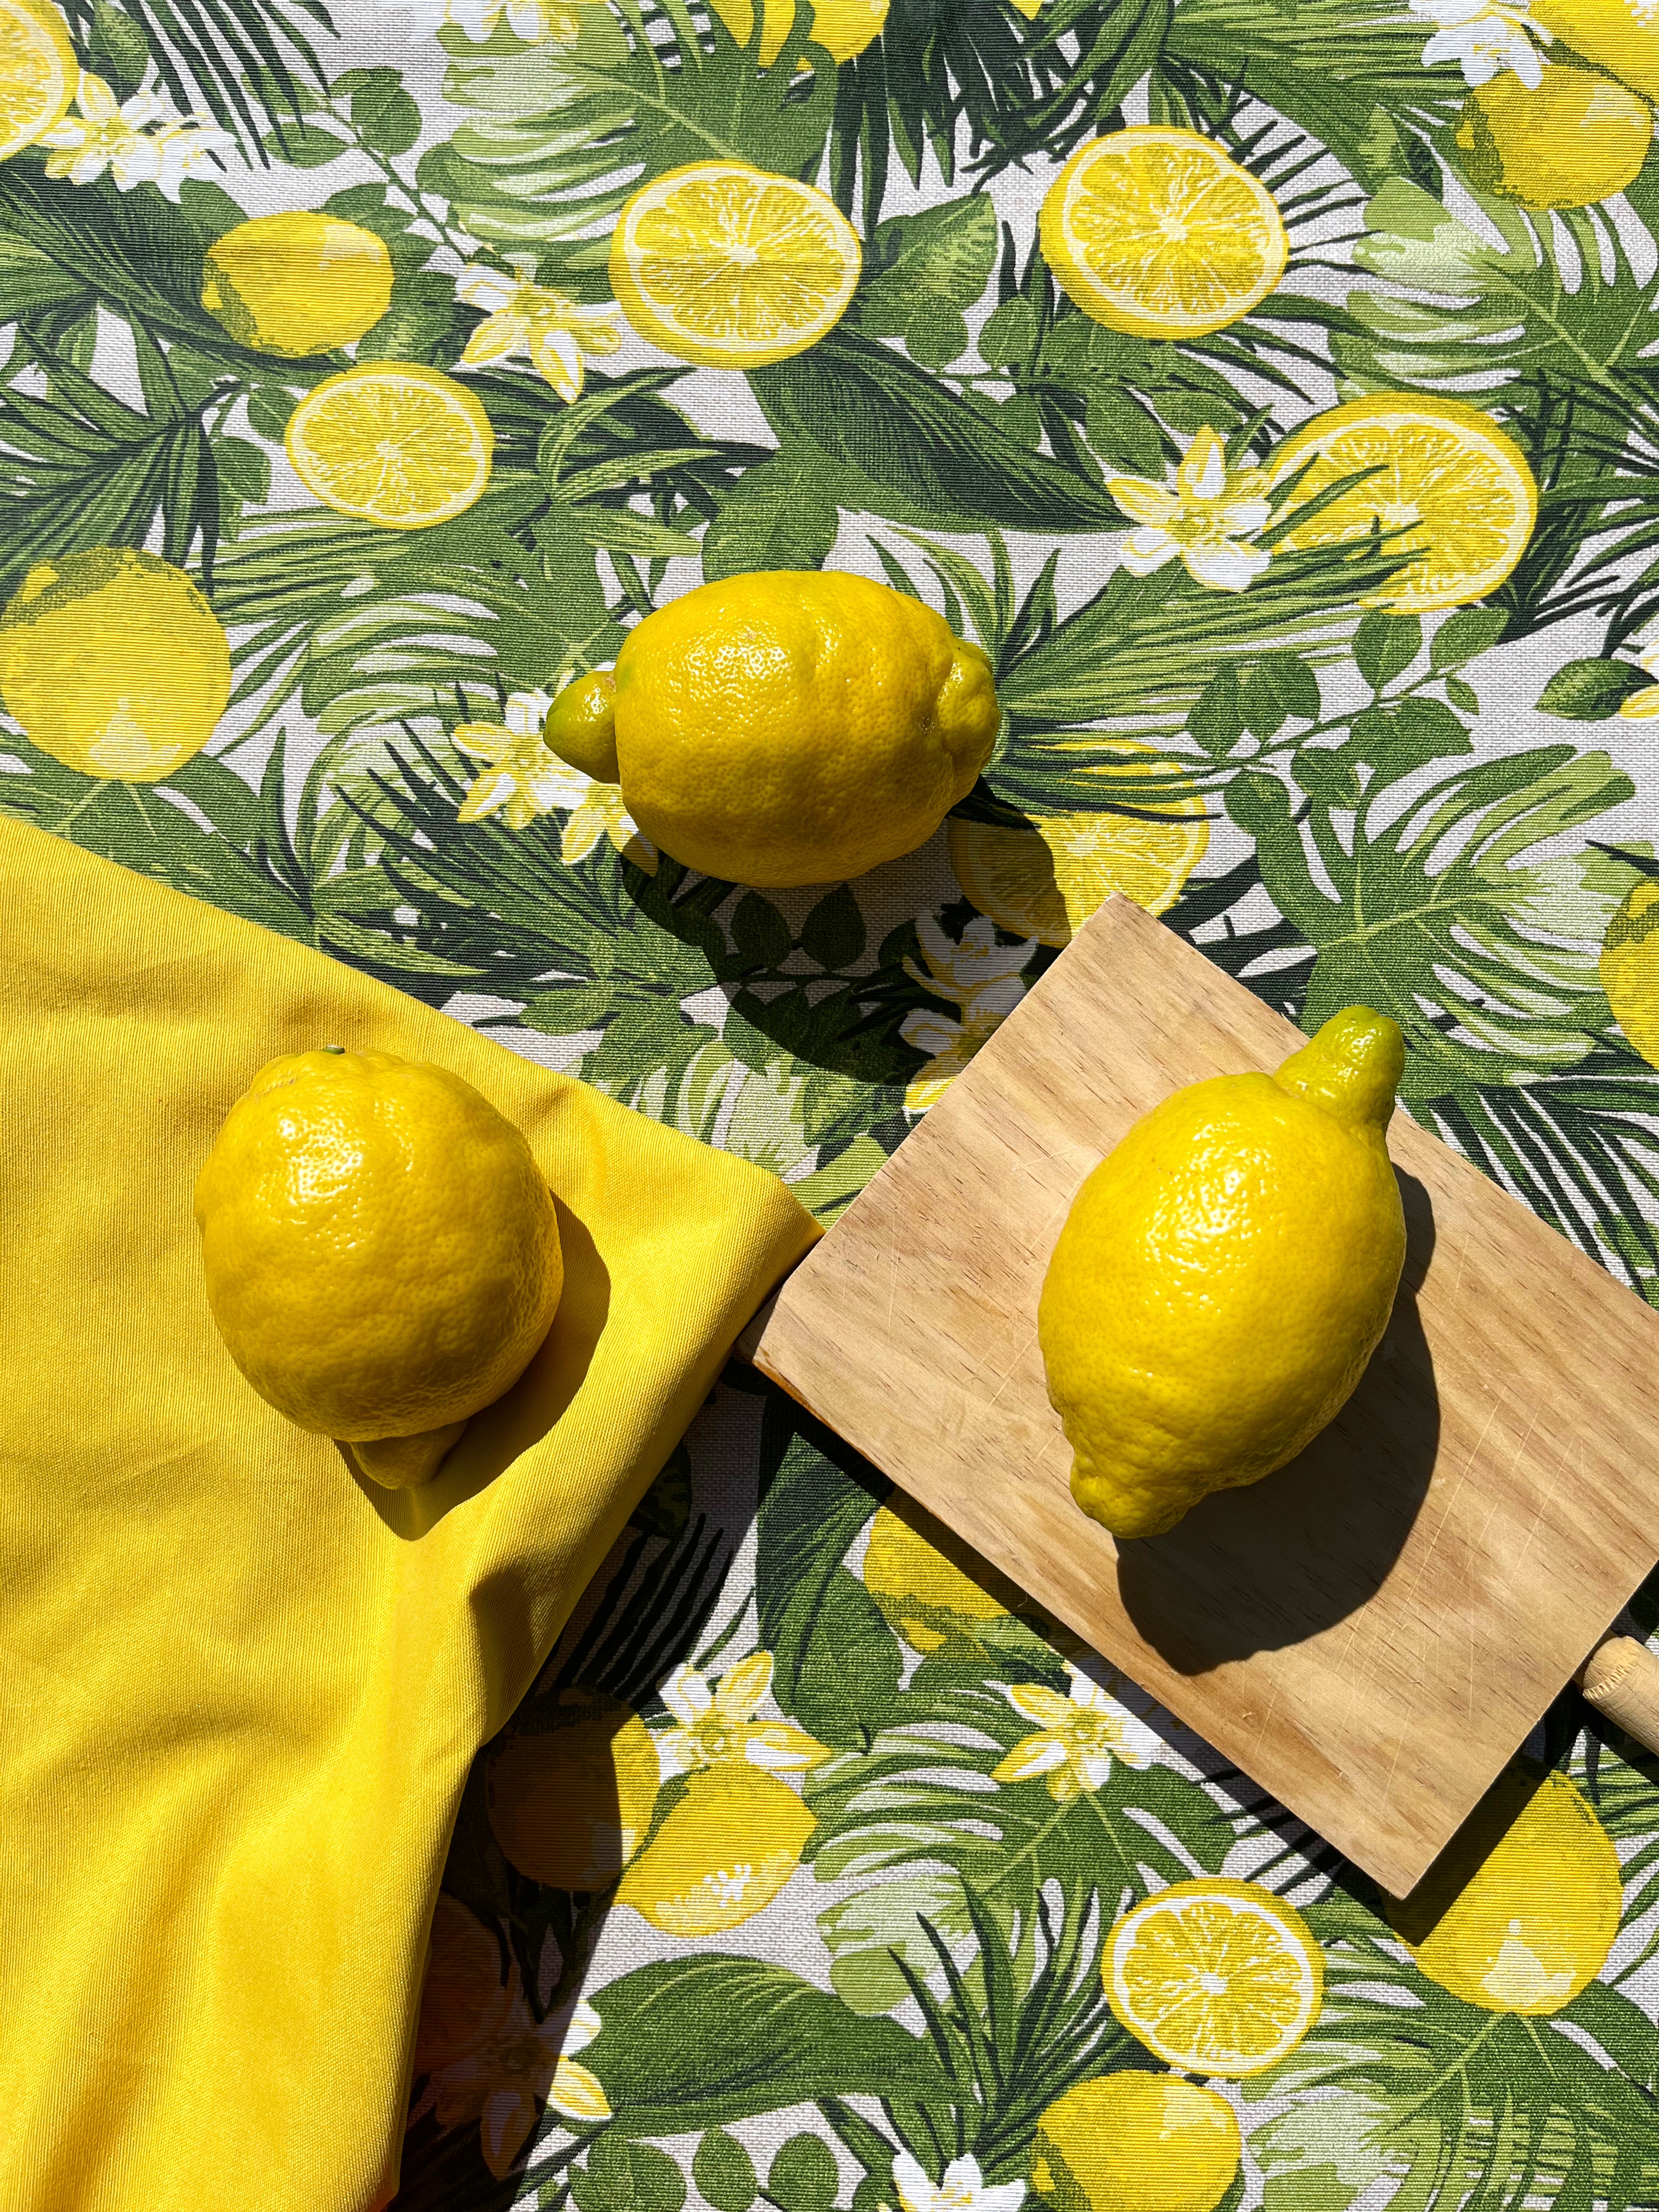
PACK DE SERVILLETAS AMARILLAS
Pack de dos unidades de servilletas en color amarillo. Estas servilletas están compuestas de 100% algodón resistente y su alta calidad, hacen que sean muy suaves al tacto . Ideal para la mesa del comedor o tus juegos de manteles. Se pueden lavar y planchar sin problemas , eliminando todos los signos de uso y son perfectas tanto para uso diario como para ocasiones especiales. Estas servilletas están exentas de químicos y son cómodas y agradables incluso después del lavado. Composición y cuidados: • Características: Servilletas Amarillas (Se venden en packs de dos unidades) • Medidas: Servilletas (45 cm X 45 cm) • Composición 100% algodón • Cuidados: No usar lejía ni blanqueador No usar secadora Lavar a máquina máximo 30º C Planchar máximo 110º C
Brand: Huca Home
Category: Home & Garden > Linens & Bedding > Table Linens > Cloth Napkins